Los Roques Archipelago

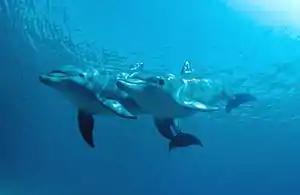
Dolphins in Los Roques

Due to extreme environmental conditions and a lack of fresh water, land animals are rare. The list is limited to a few species of iguanas and lizards, spiders and insects. The greater bulldog bat is the only indigenous land mammal.